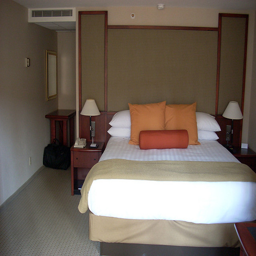
A bedroom scene with a bed and two lamps.
A large white bed covered in pillows between two tables with lamps.
Shot of a bed with orange pillows and lamps on both sides of the bed.
A bed in the middle of a room with nightstands and lamps on each side of the bed.
A bedroom with a bed and small tables on each side